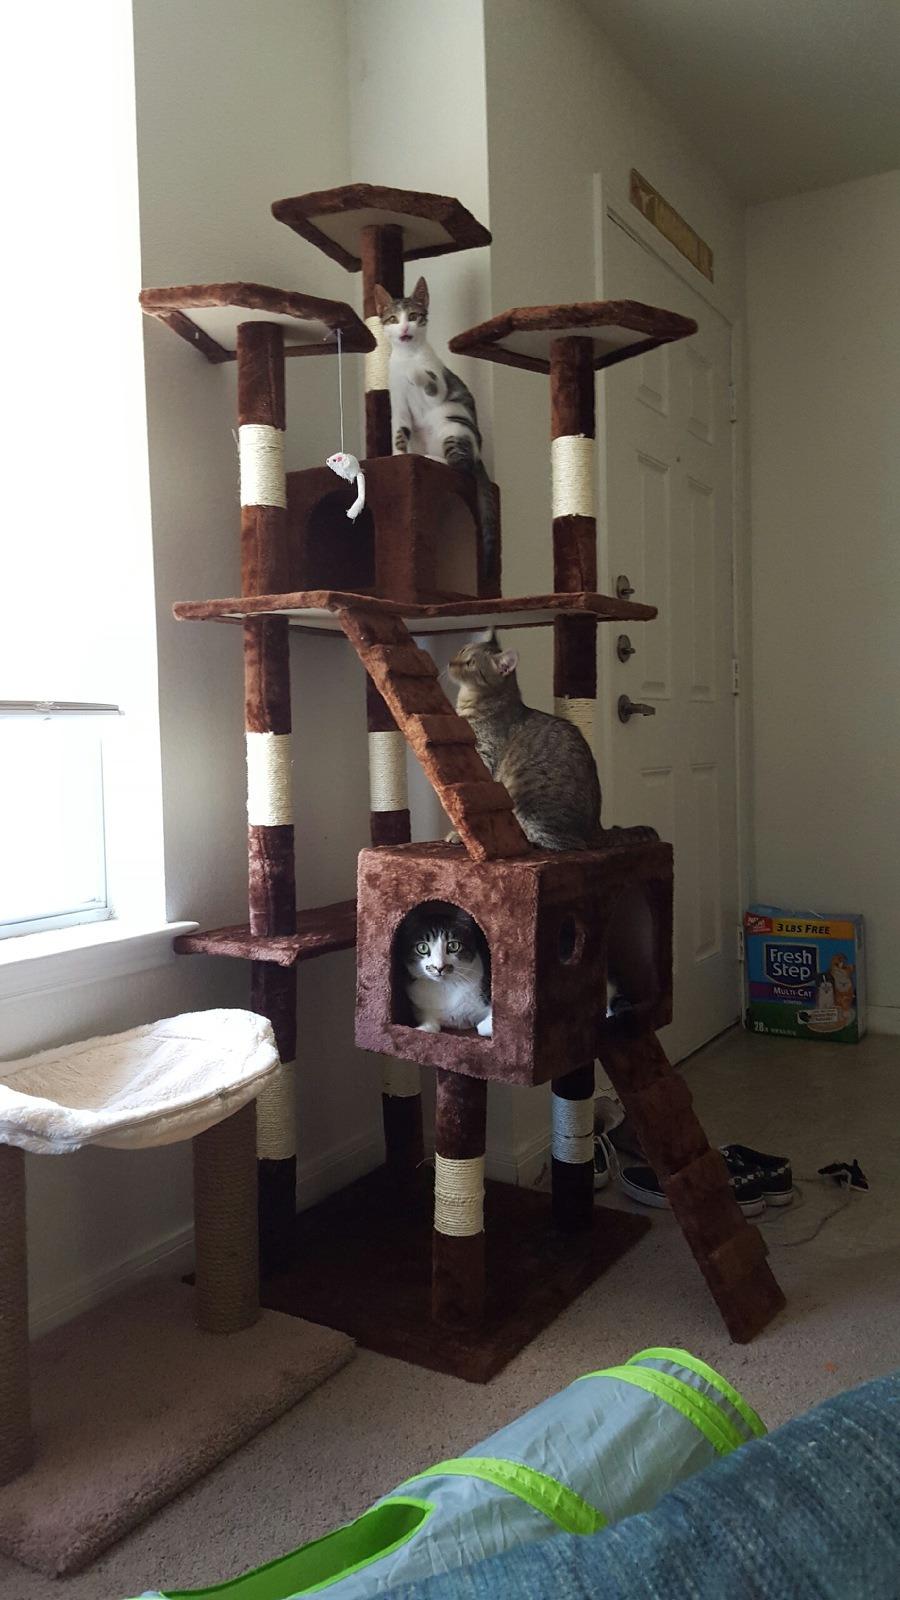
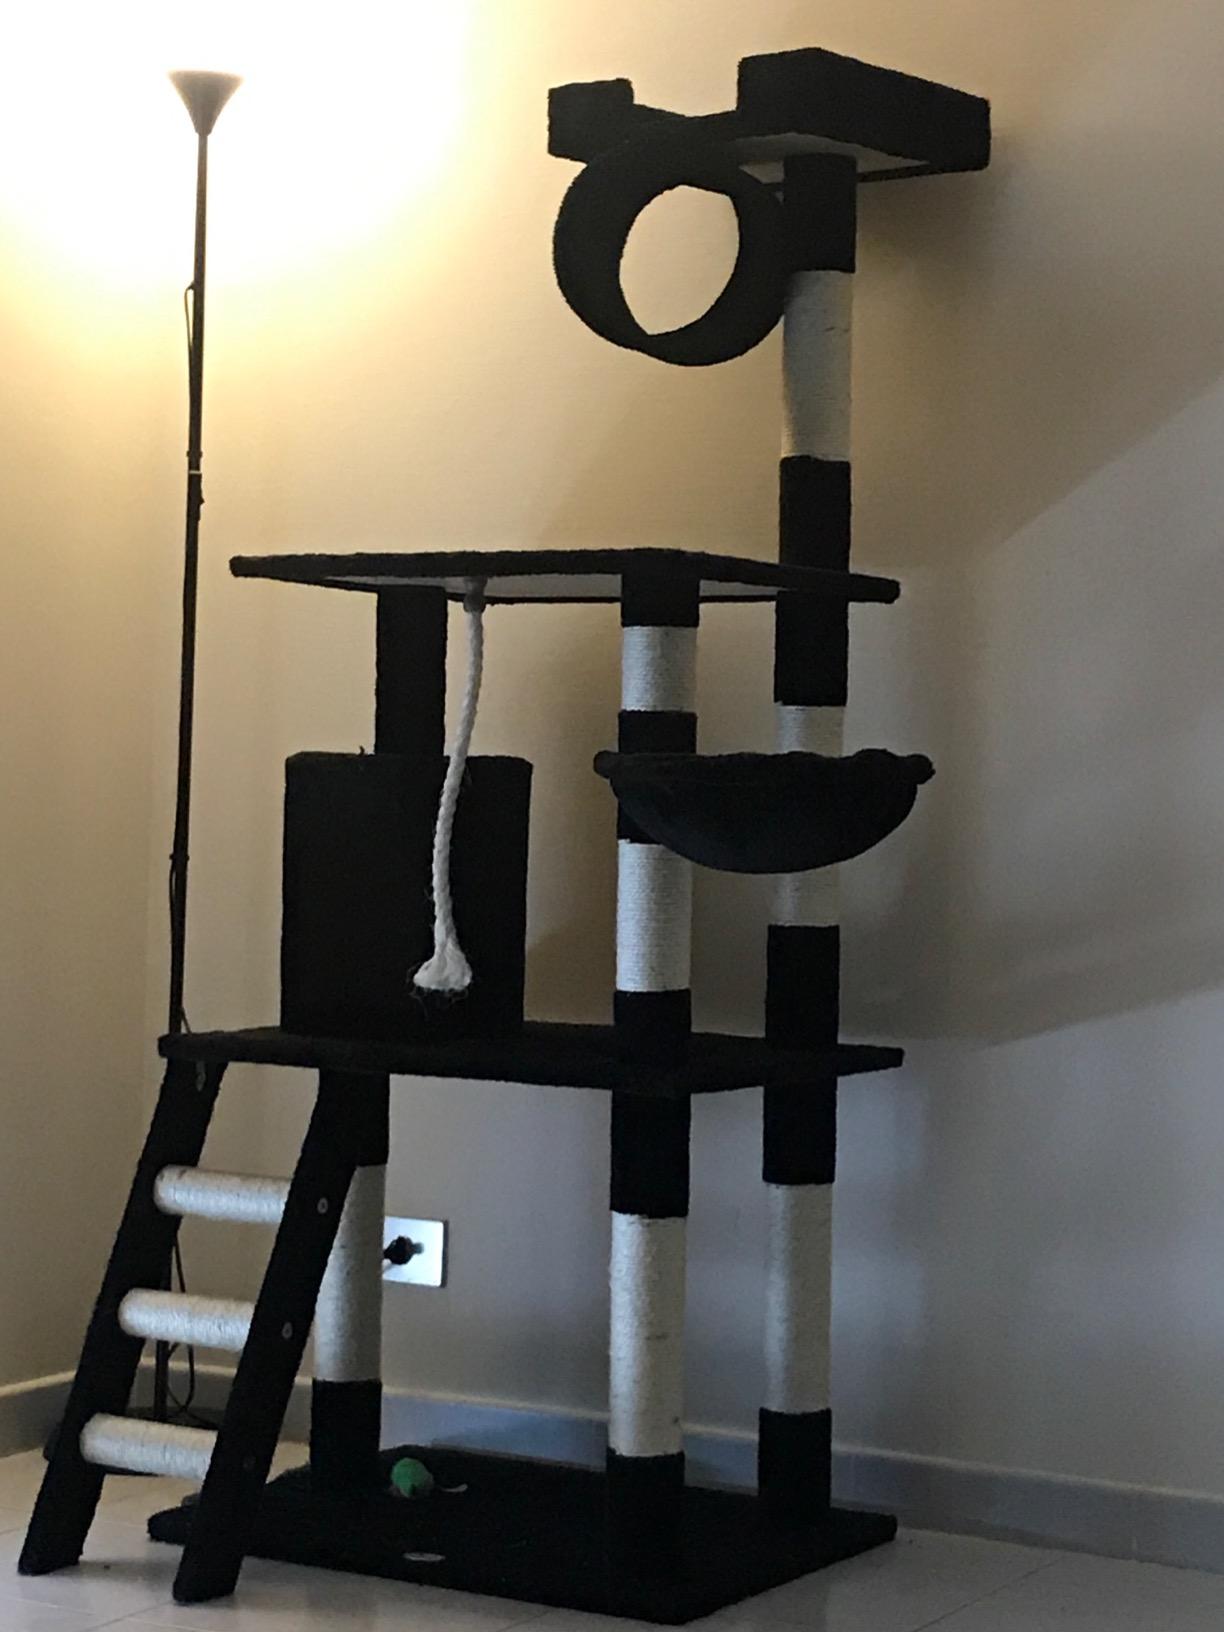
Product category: items_cat tree
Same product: no